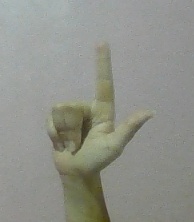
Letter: laam